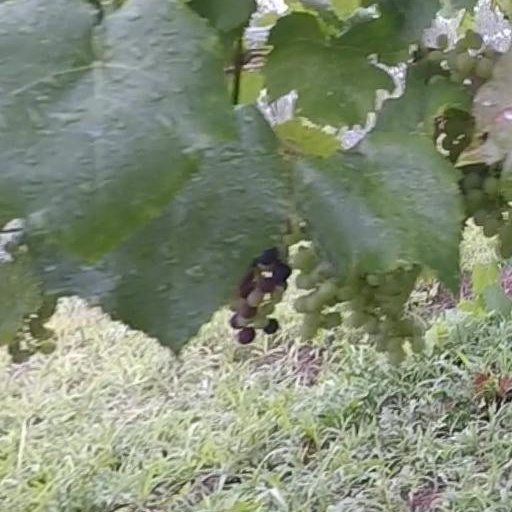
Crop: grape